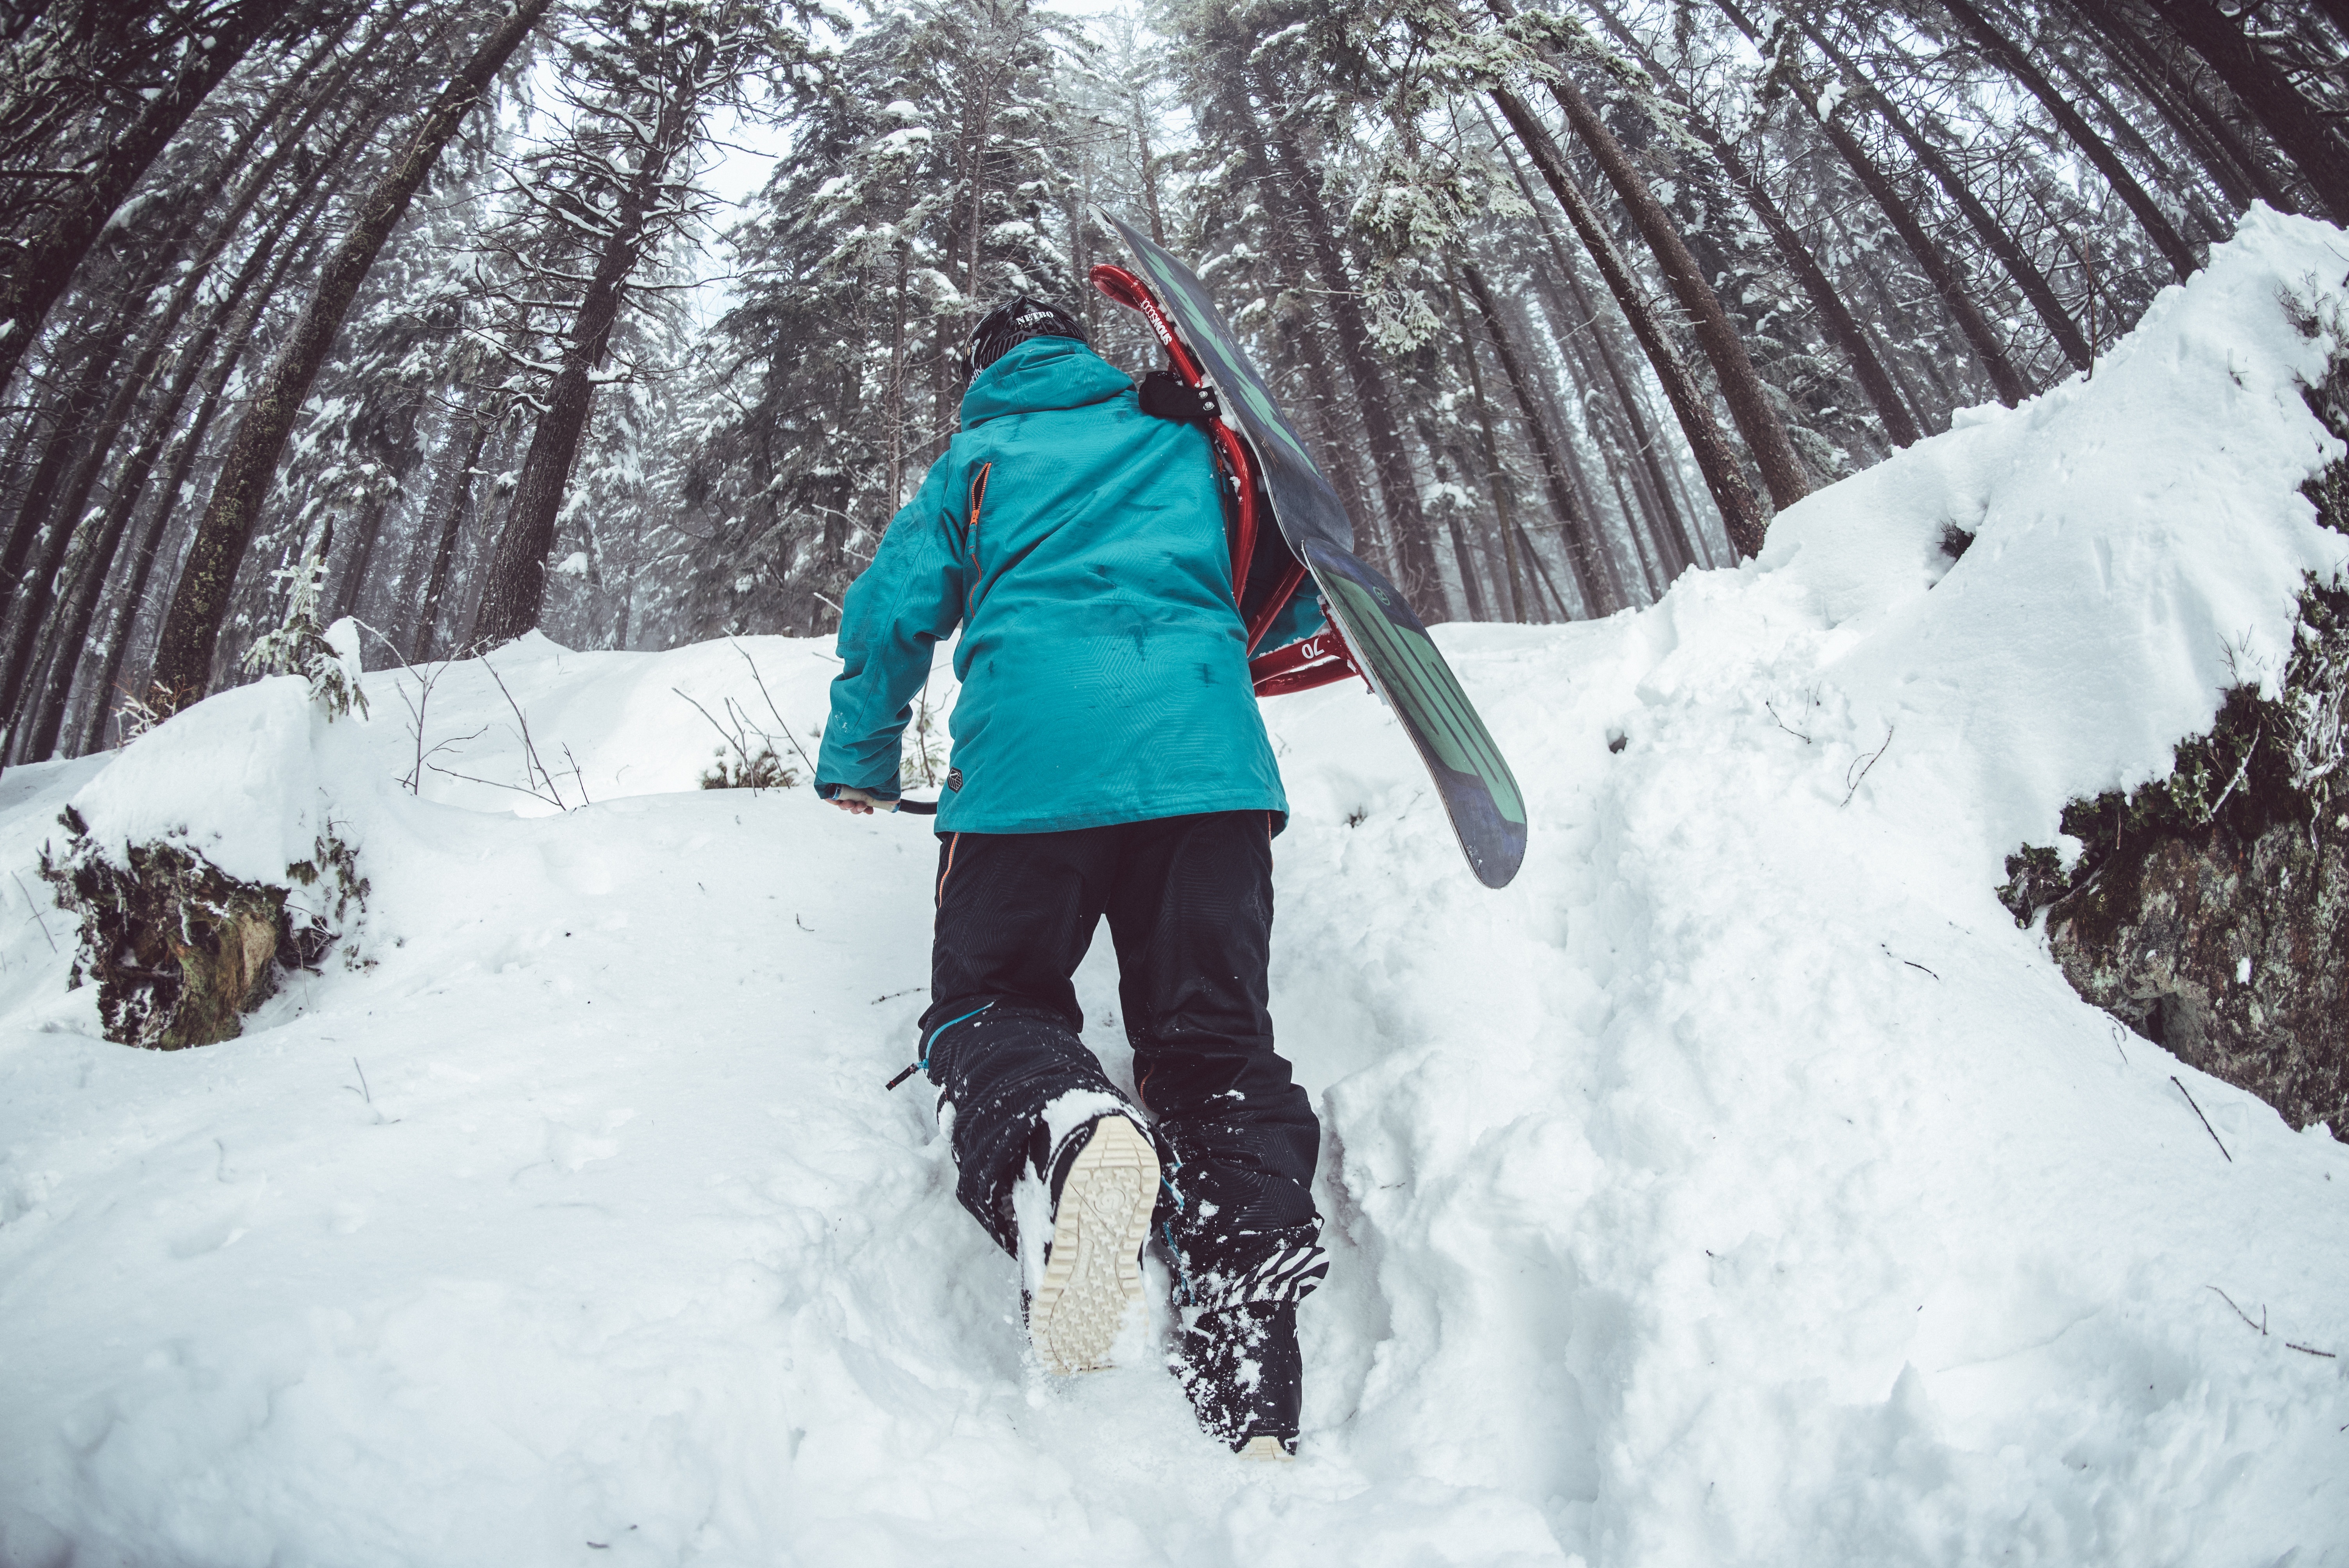
snow, winter, sport, weather, snowshoe, skiing, season, trekking, uphill, footwear, blizzard, freezing, skis, nordic skiing, geological phenomenon